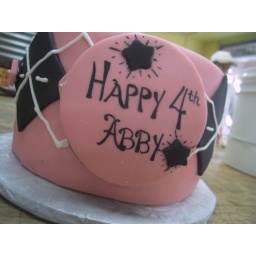
Such a cute little cake. Pink, black &amp;amp; white. Argyle all around and black skull/crossbones on top.